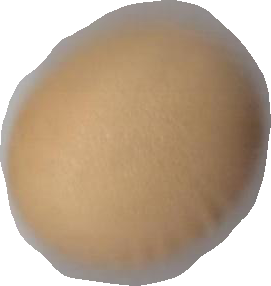
Variety: Dega